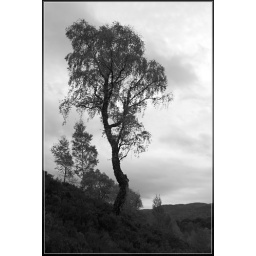
A fairly old tree in Glen Affric, with black and white to emphasize its warped form.